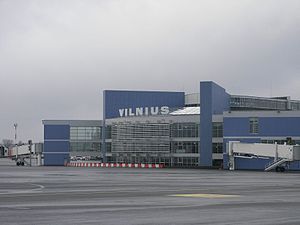
Vilnius Airport
Vilnius Airport er den største civile lufthavn i Litauen. Lufthavnen ligger 7 km syd for Vilnius, hovedstaden i Litauen. Den første flyvning fandt sted i 1944 og den gamle terminal blev bygget i 1954.